Transport in Singapore

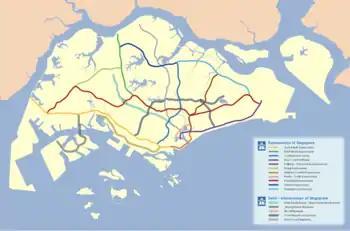
All expressways, plus the semi-expressways in Singapore

Transportation in Singapore is predominantly land-based, with a comprehensive network of roads making many parts of the city-state, including islands such as Sentosa and Jurong Island, accessible. The road network is complemented by a robust rail system consisting of the Mass Rapid Transit (MRT) and the Light Rail Transit (LRT), which cover the length and width of Singapore and serve a few neighbourhoods respectively. The main island of Singapore is also connected to other islands via ferryboat services. Furthermore, the city-state maintains strong international connections through two bridges linking it to Malaysia – the Causeway and the Second Link – and the Singapore Changi Airport, a major aviation hub in Asia.